Moyarta (barony)

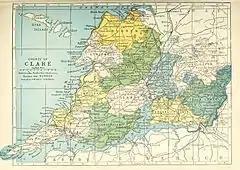
Baronies of Clare. Moyarta is in the extreme southwest.

The Barony of Moyarta is a geographical division of County Clare, Ireland, that in turn is divided into civil parishes.